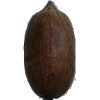
Label: nut_pecan